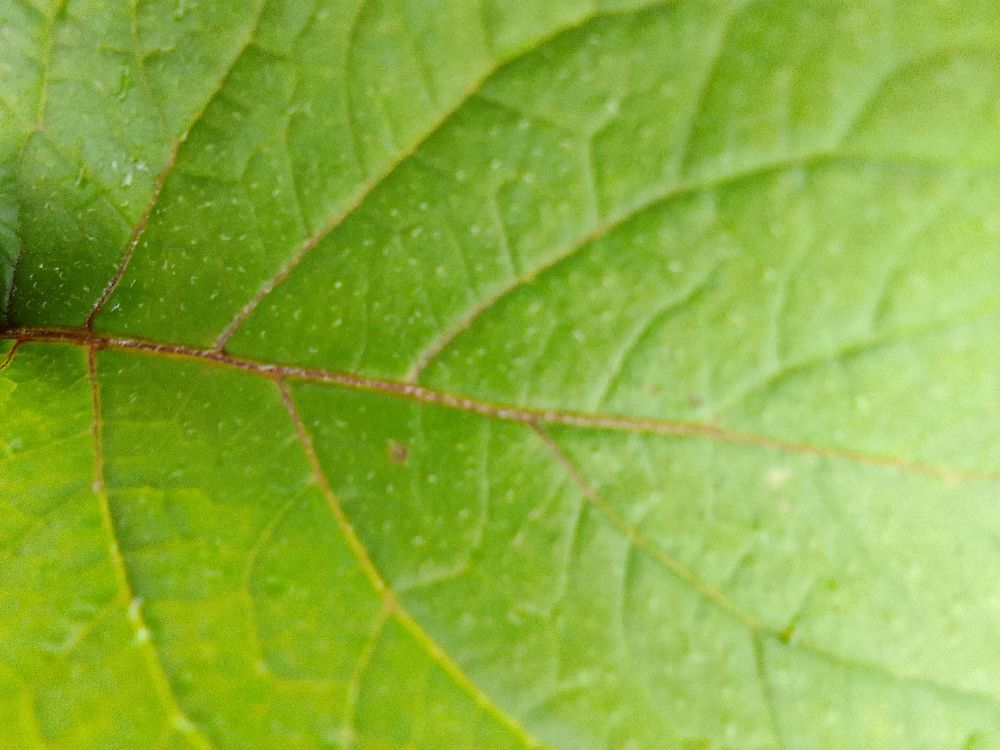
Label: Healthy